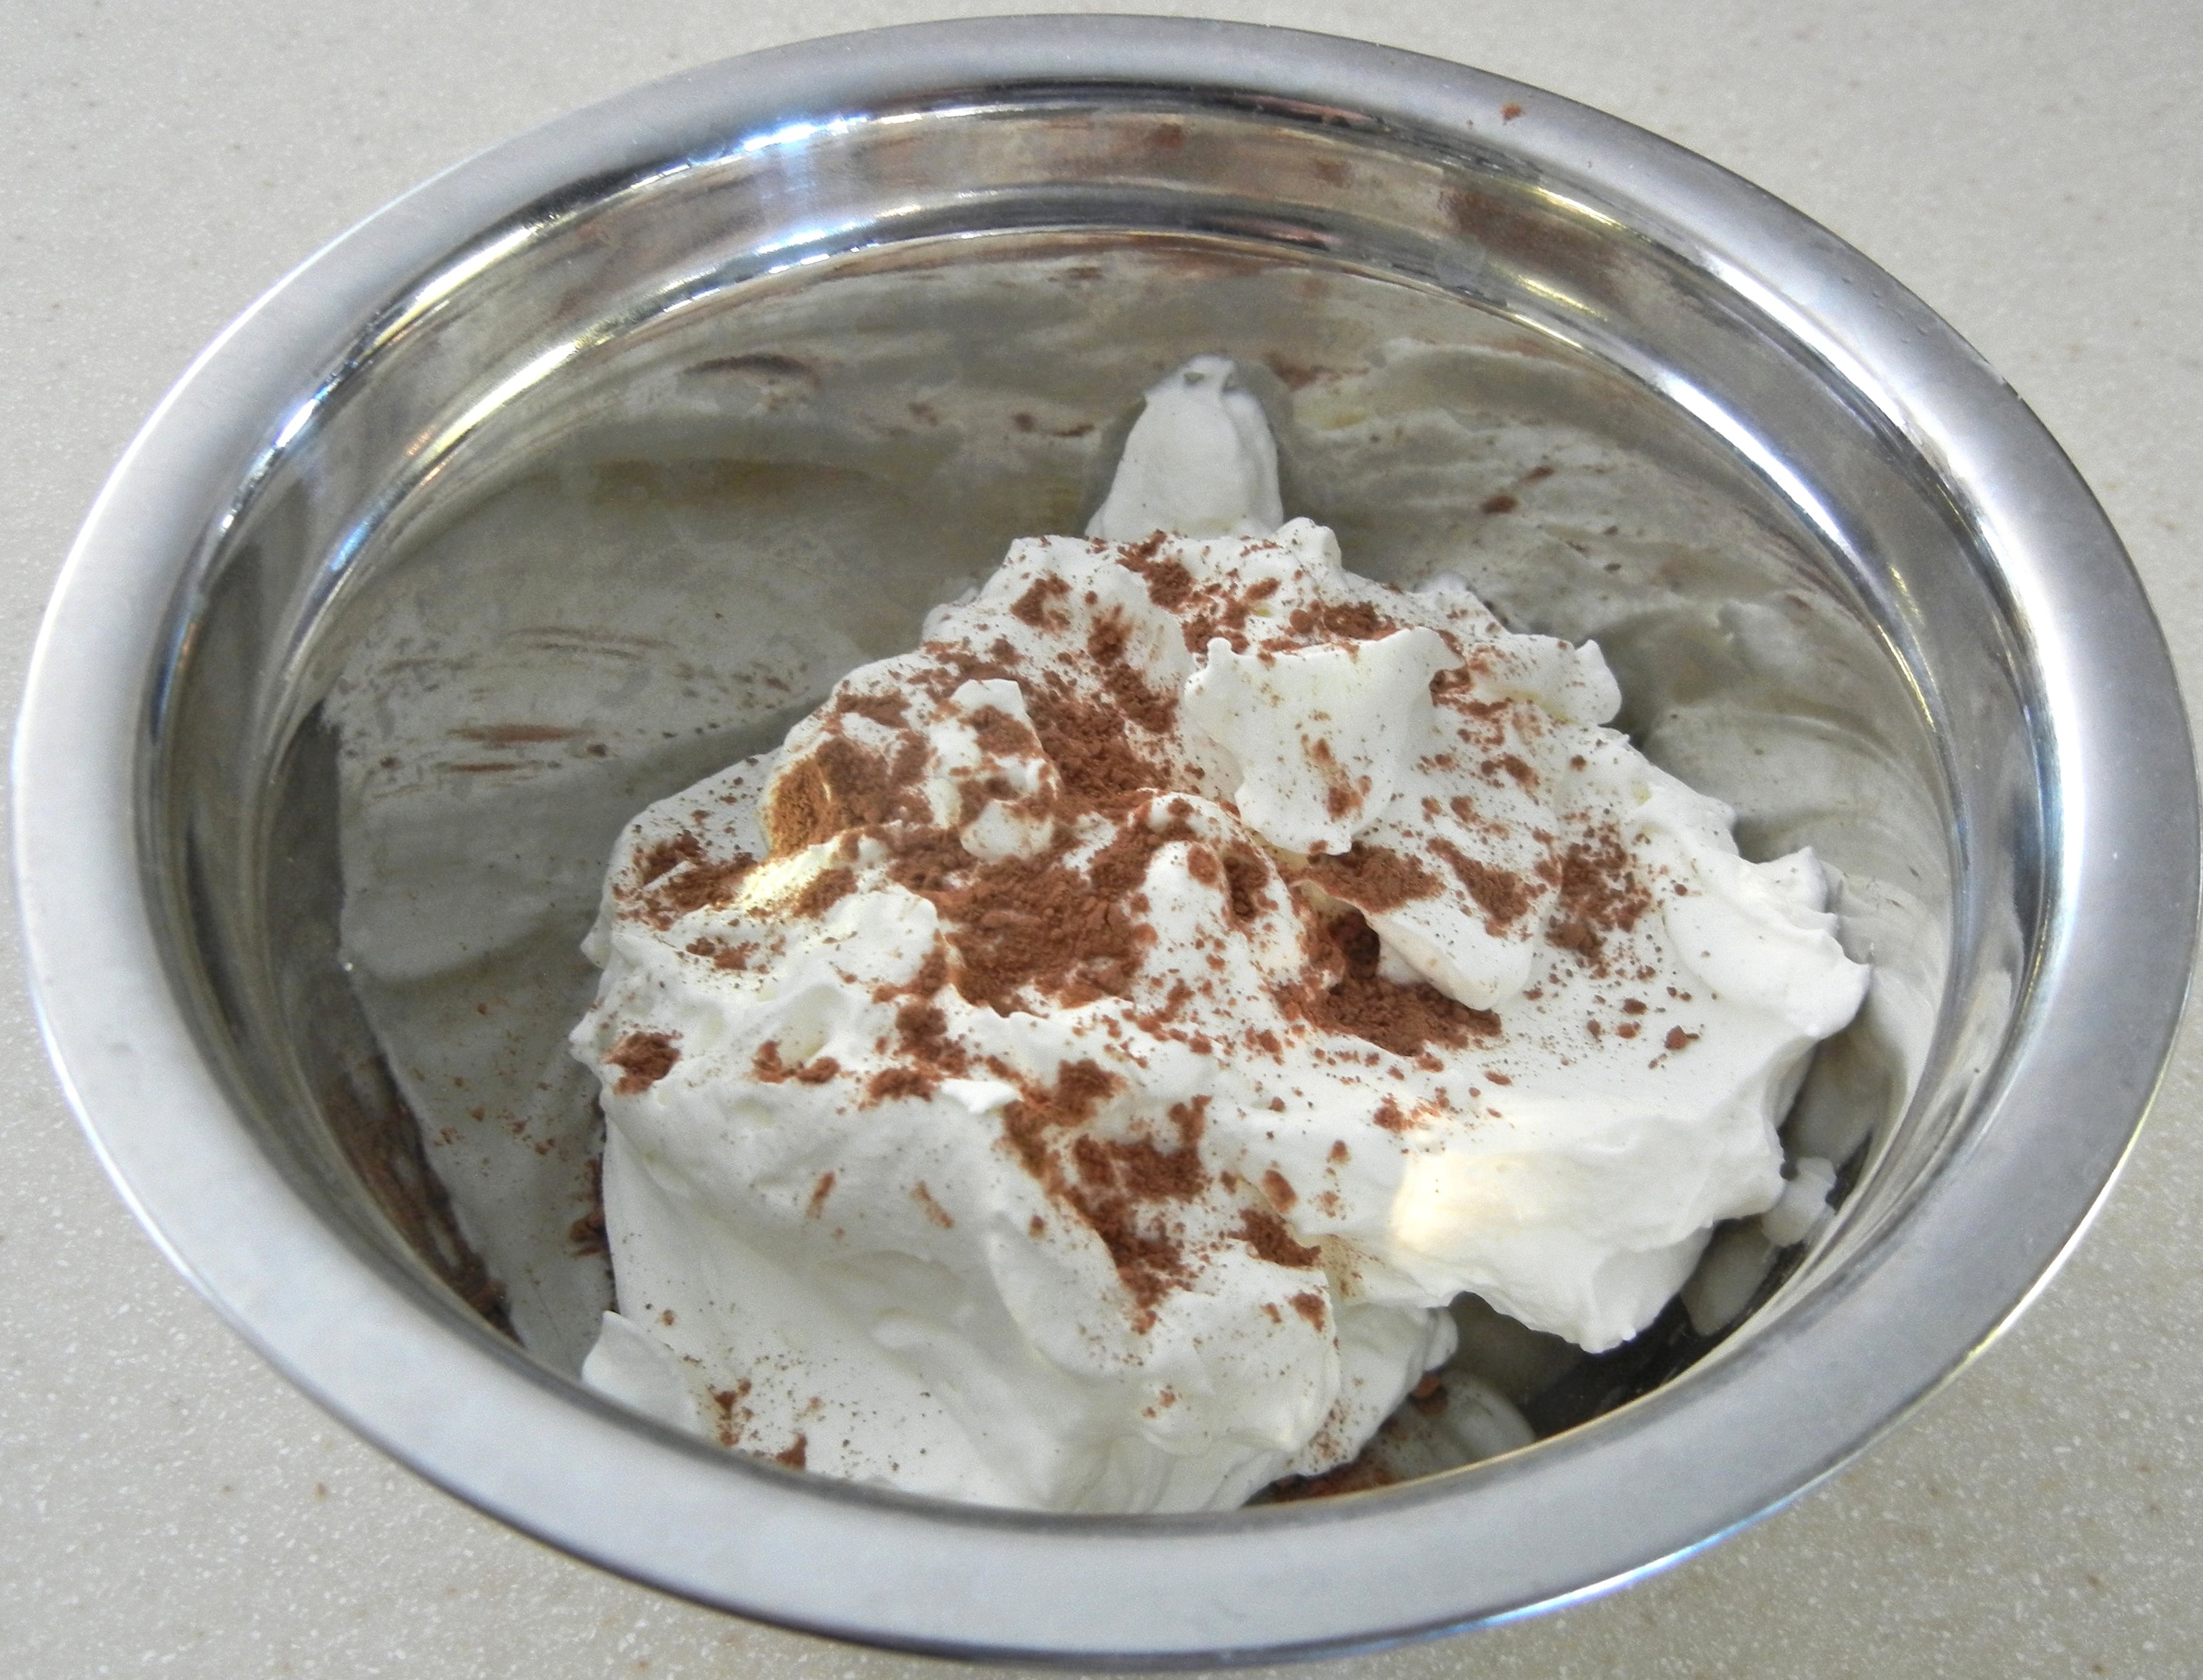
dish, meal, food, produce, breakfast, ice cream, dessert, cuisine, cream, dairy product, coconut, cocoa, whipped cream, icing, dairy, flavor, sour cream, mascarpone, semifreddo, fresh whipped cream